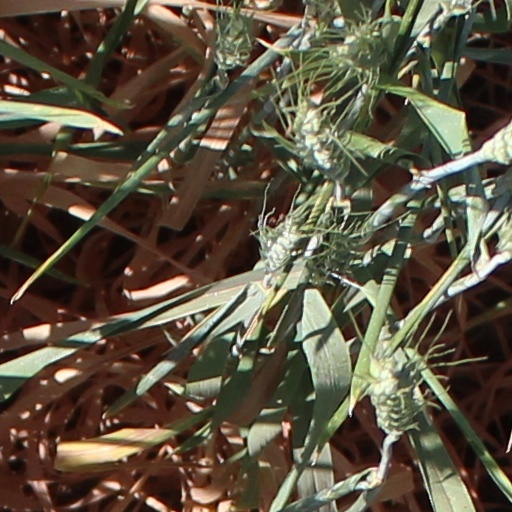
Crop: wheat